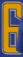
Number: 6